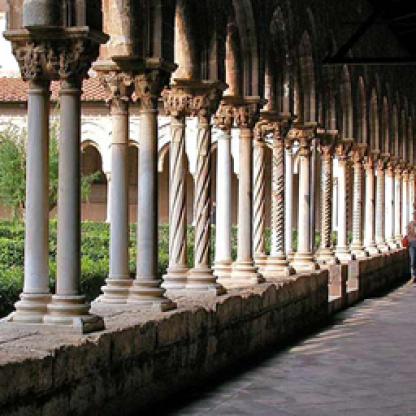
Scene: Indoor